Bristol Lodekka

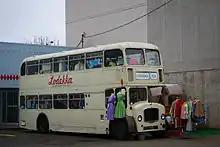
The Lodekka Double Decker Dress Shop in Portland, Oregon in February 2013

Despite the sales restrictions imposed on both Bristol Commercial Vehicles and ECW, over 5,000 production Lodekkas were built for use by nationalised bus companies across the United Kingdom as their standard double-decker bus between 1953 and 1968, with the largest Lodekka operator being Crosville Motor Services of North Wales; after the opening of a new bridge over the River Conwy to replace the weight-restricted Conwy Suspension Bridge, the operator purchased a total of 593 Lodekkas across nearly all chassis types, some of which were built as convertible open-top buses. Crosville also purchased eight LD6B coaches in 1954 for summer services linking North Wales seaside resorts with Merseyside, equipped with extended rear platforms, an offside emergency door, a straight staircase, three-tier luggage racks and tables.